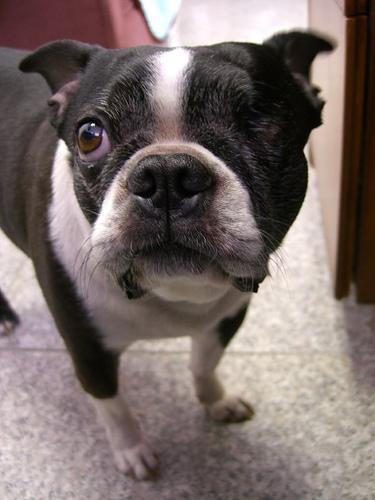
Boston_bull